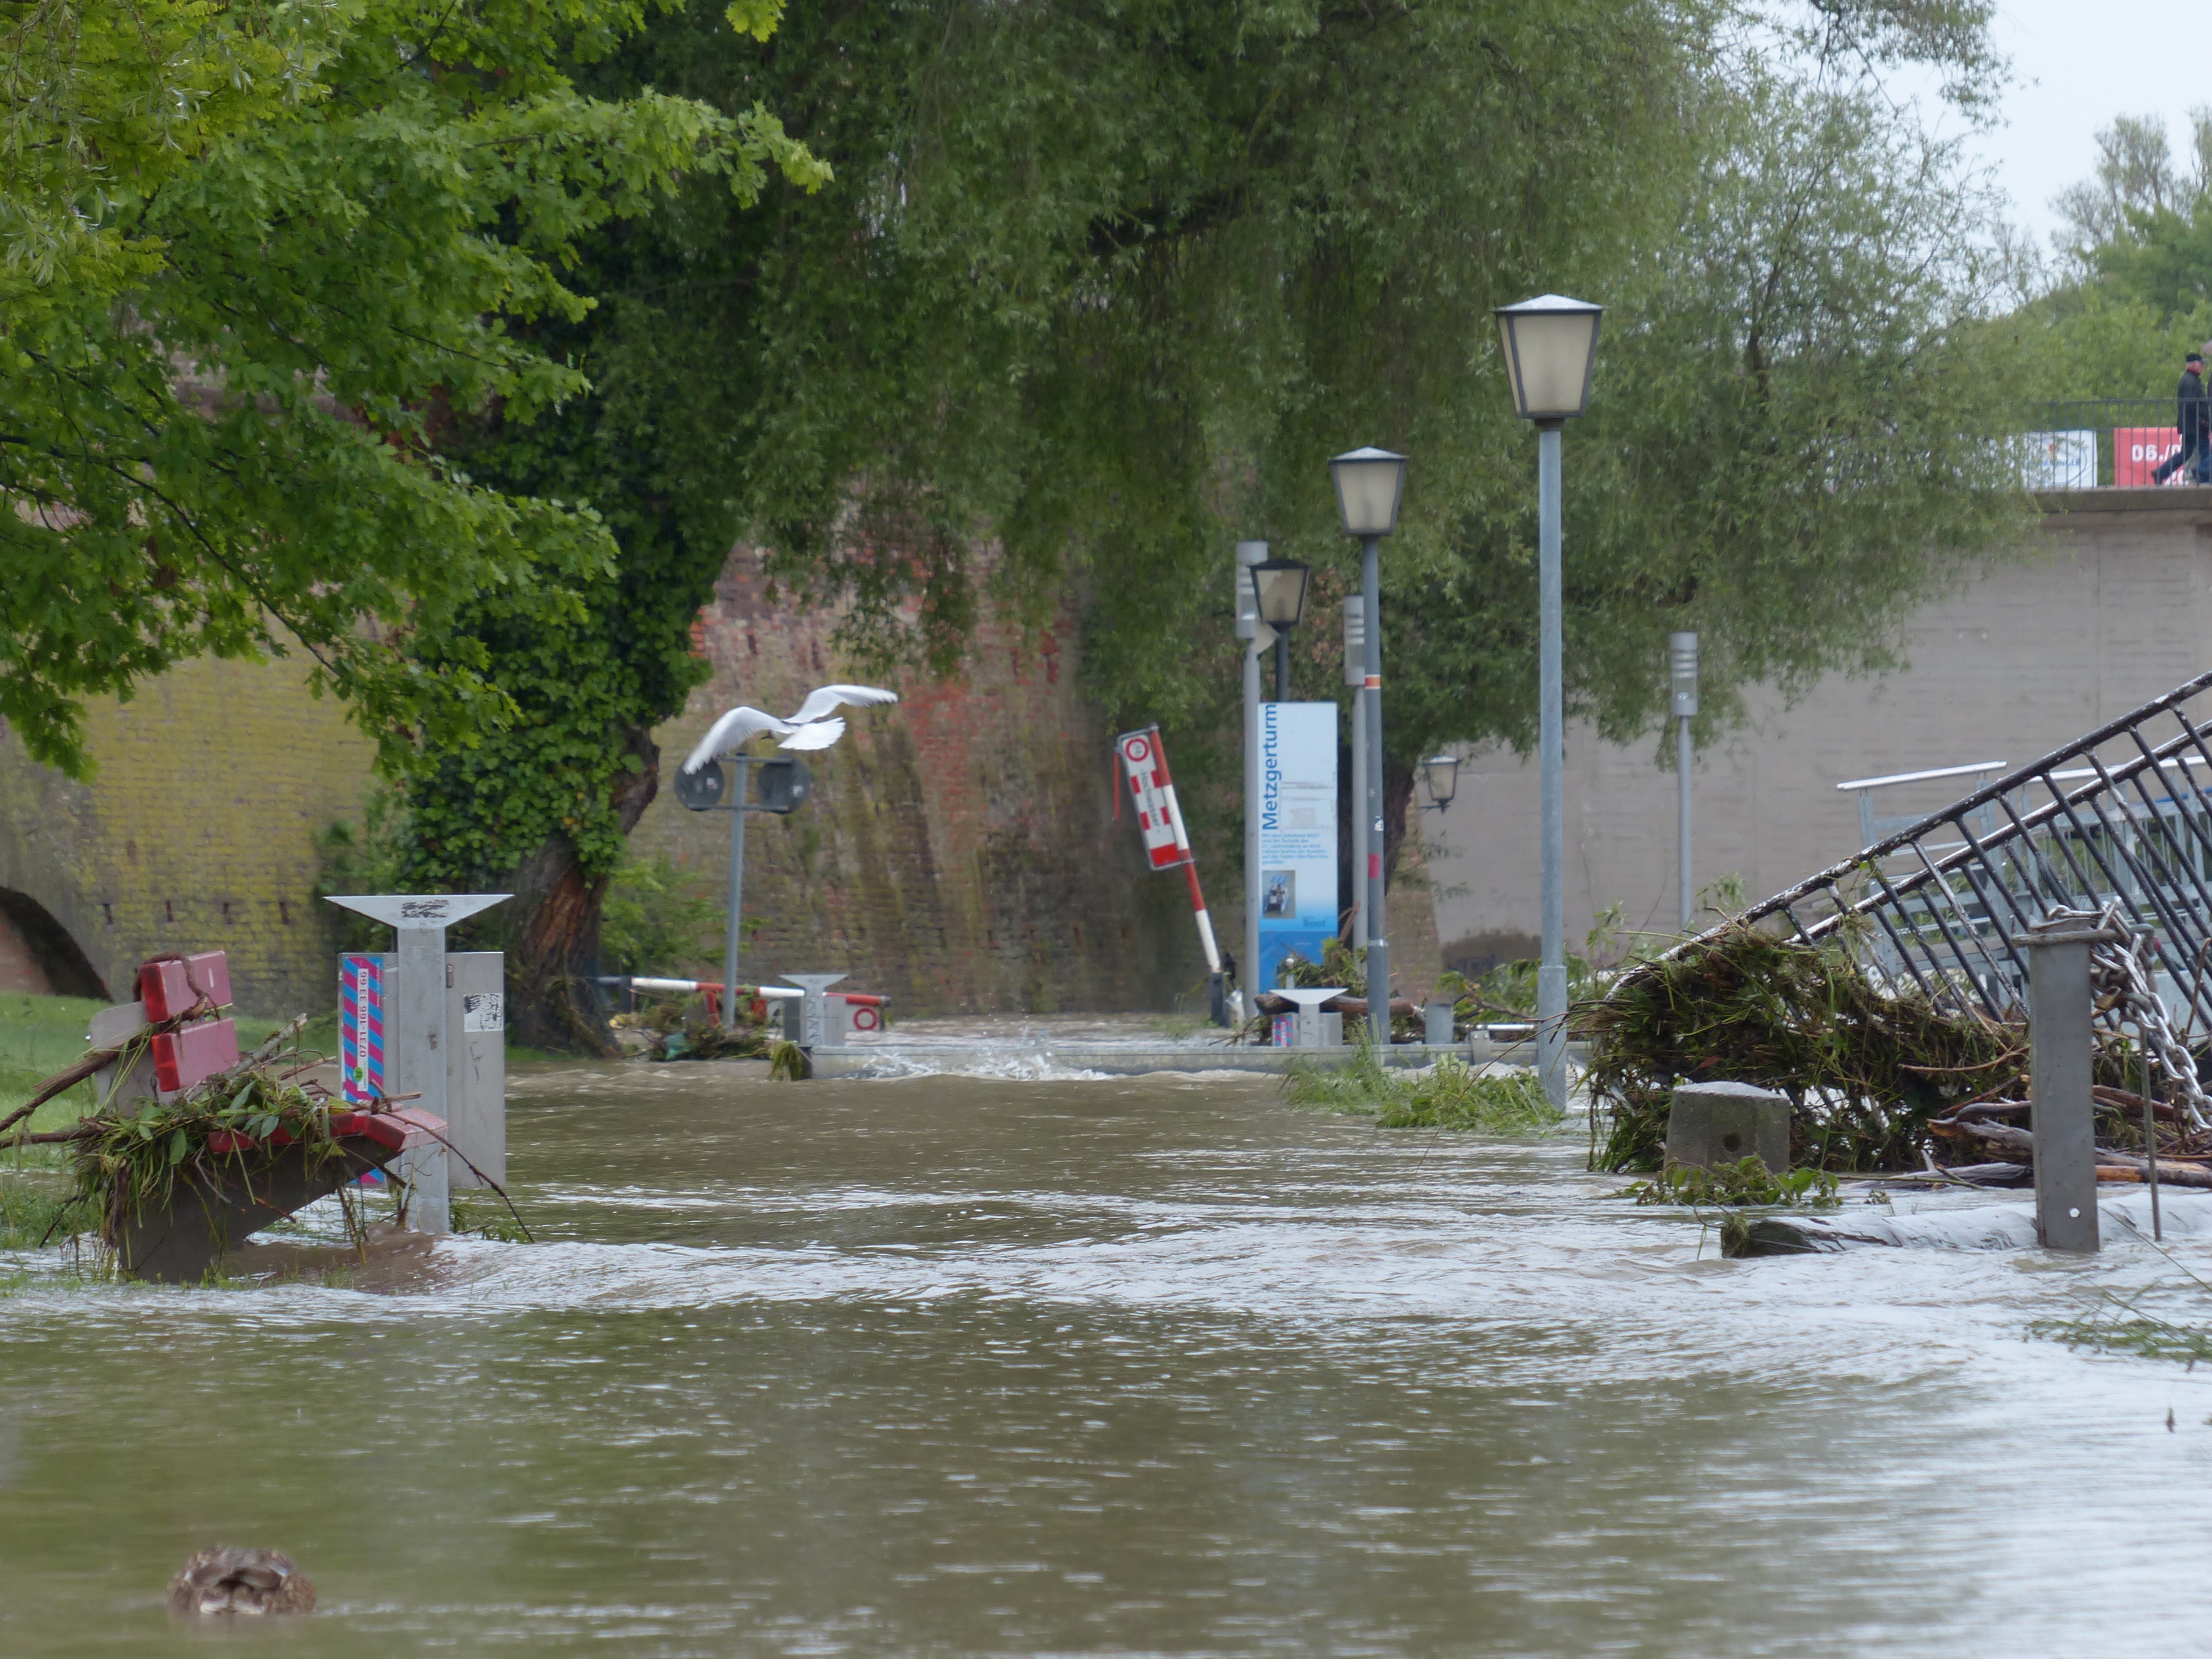
water, road, rain, wet, peak, river, flood, storm, natural disaster, danube, disaster, event, destruction, flooding, damage, locked, riverside, flooded, ulm, precipitate, force of nature, city park, rainy weather, slurry, climate change, water level, cloudiness, trueb, civil protection, high water, river floodplain, flood damage, geological phenomenon, flood disaster, flood of the century